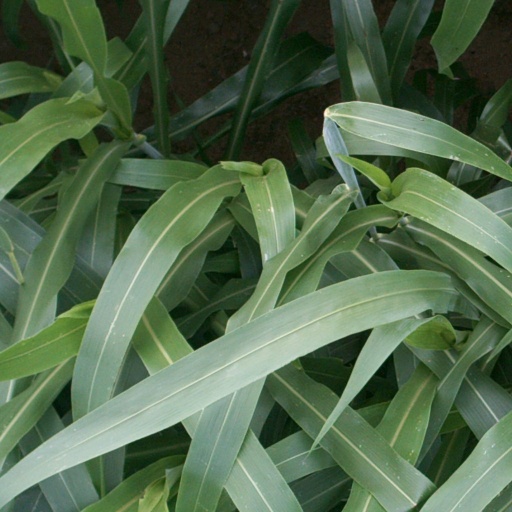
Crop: sorghum